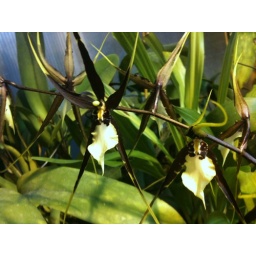
Spider cross in flower. Pics of orchids in my green house today 11/30/09